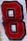
Number: 8